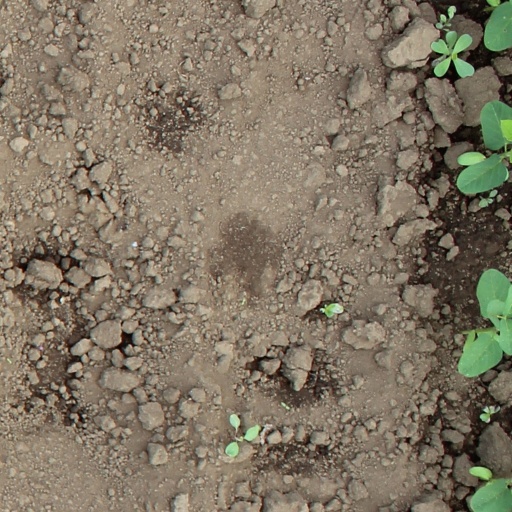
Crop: soybean